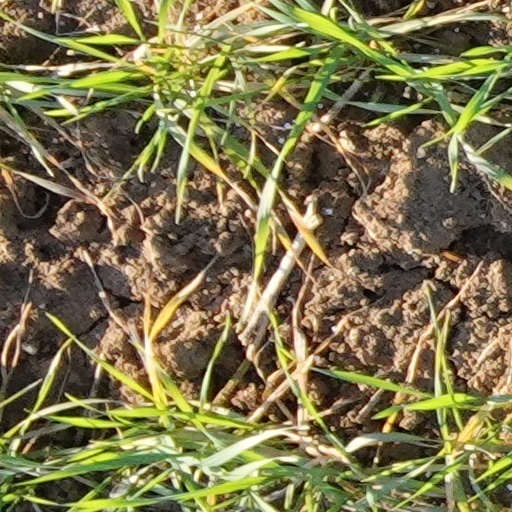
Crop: wheat